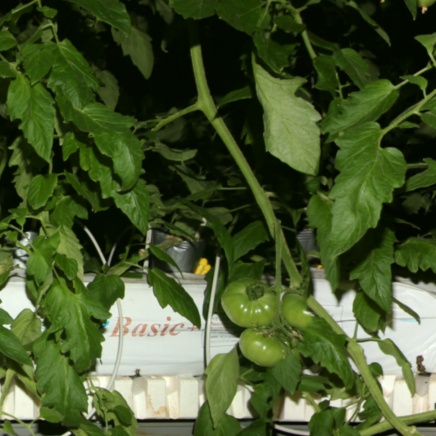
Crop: tomato